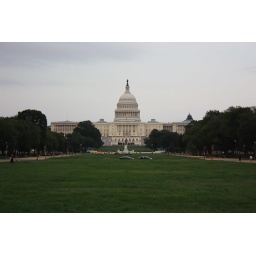
I took this shot standing one mile away from the Capitol building in DC.